Yoto Prefecture

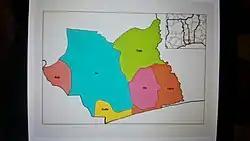
Map of Prefectures of the Maritime region of Togo.

Yoto is a prefecture located in the Maritime Region of Togo. The prefecture covers 1,258 km, with a population in 2022 of 174,851. The prefecture seat is located in Tabligbo.